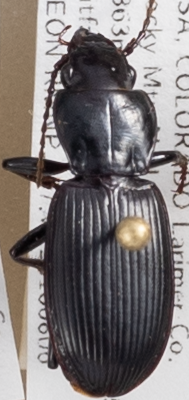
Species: Pterostichus protractus
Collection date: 2018-08-06
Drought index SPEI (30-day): -0.23
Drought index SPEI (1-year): -1.082
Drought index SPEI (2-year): -0.46